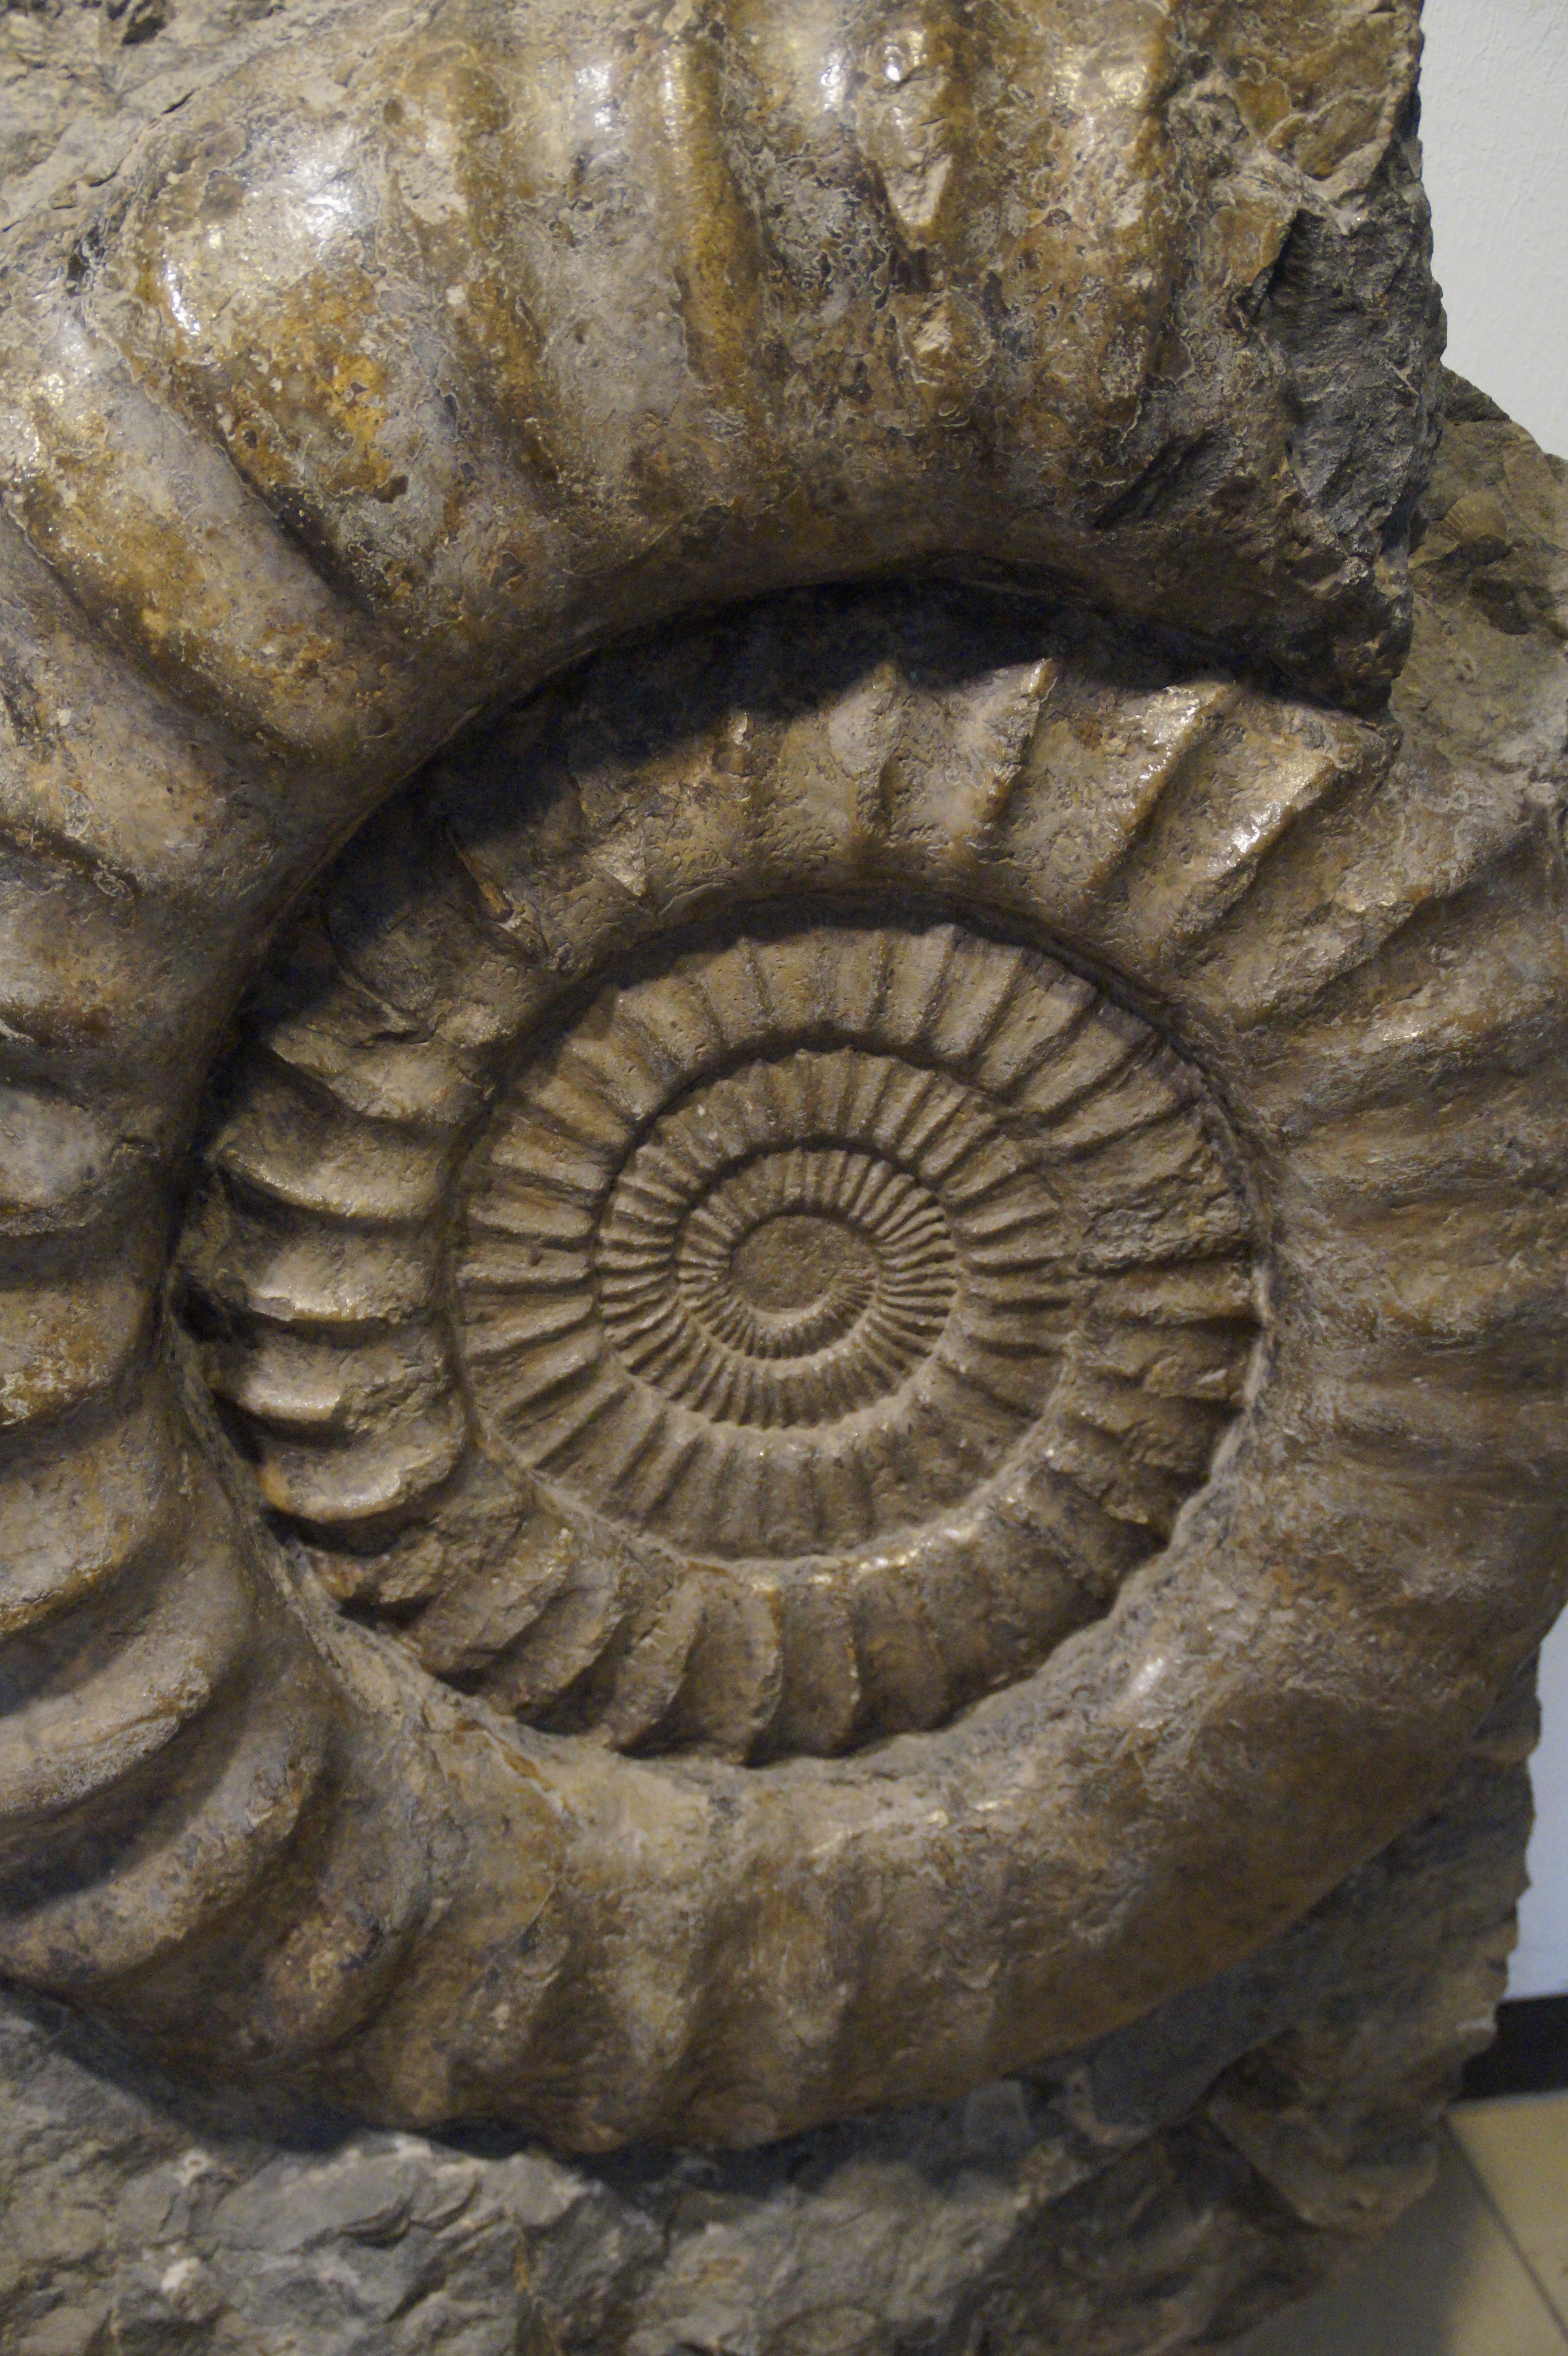
rock, wood, spiral, trunk, stone, statue, museum, ancient, shell, housing, natural history museum, sculpture, art, science, snail, temple, exhibit, fossil, carving, petrified, relief, fossils, jura, paleontology, stele, snail shell, fund, archaeological site, stone carving, fossilized, urtier, prehistoric times, petrification, jurassic sea, museum of natural history, hagbard, fossil beast, ammonit, ancient history, maya civilization